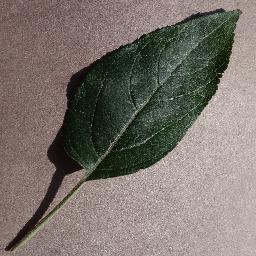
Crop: apple
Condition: healthy